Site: brandenburg
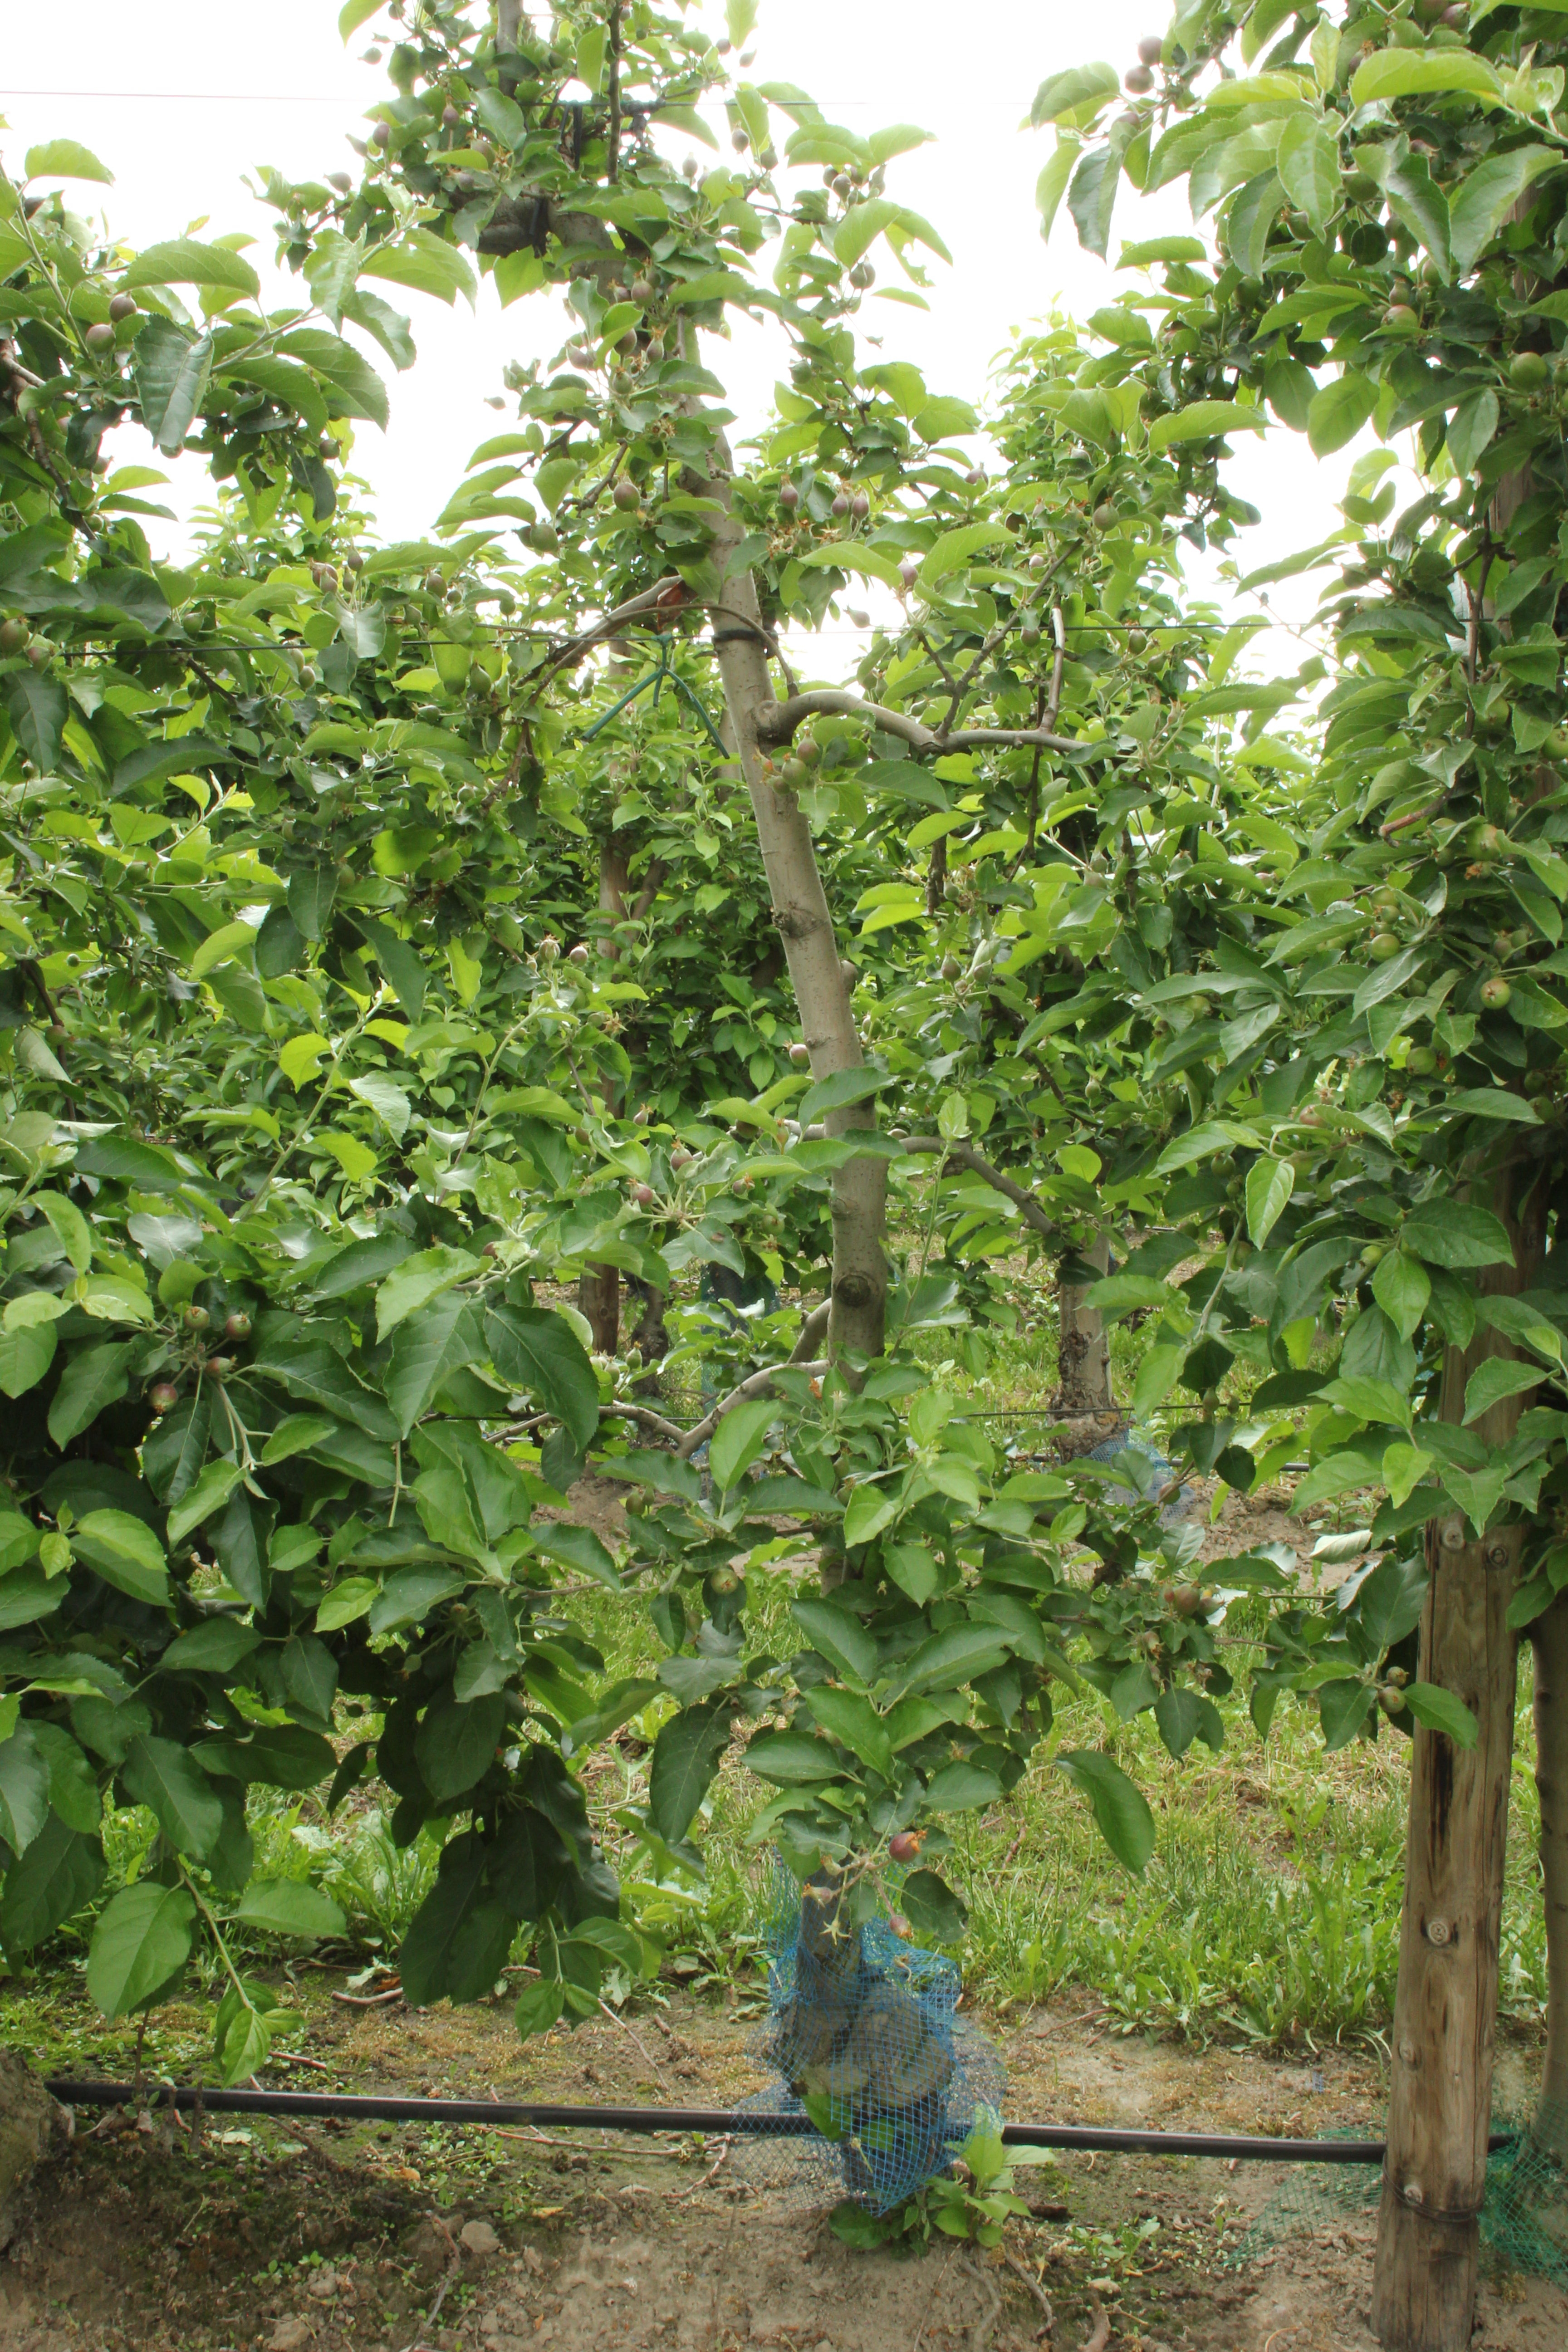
Growth stage (BBCH 72): Development of fruit